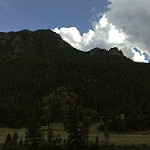
Scene: Outdoor